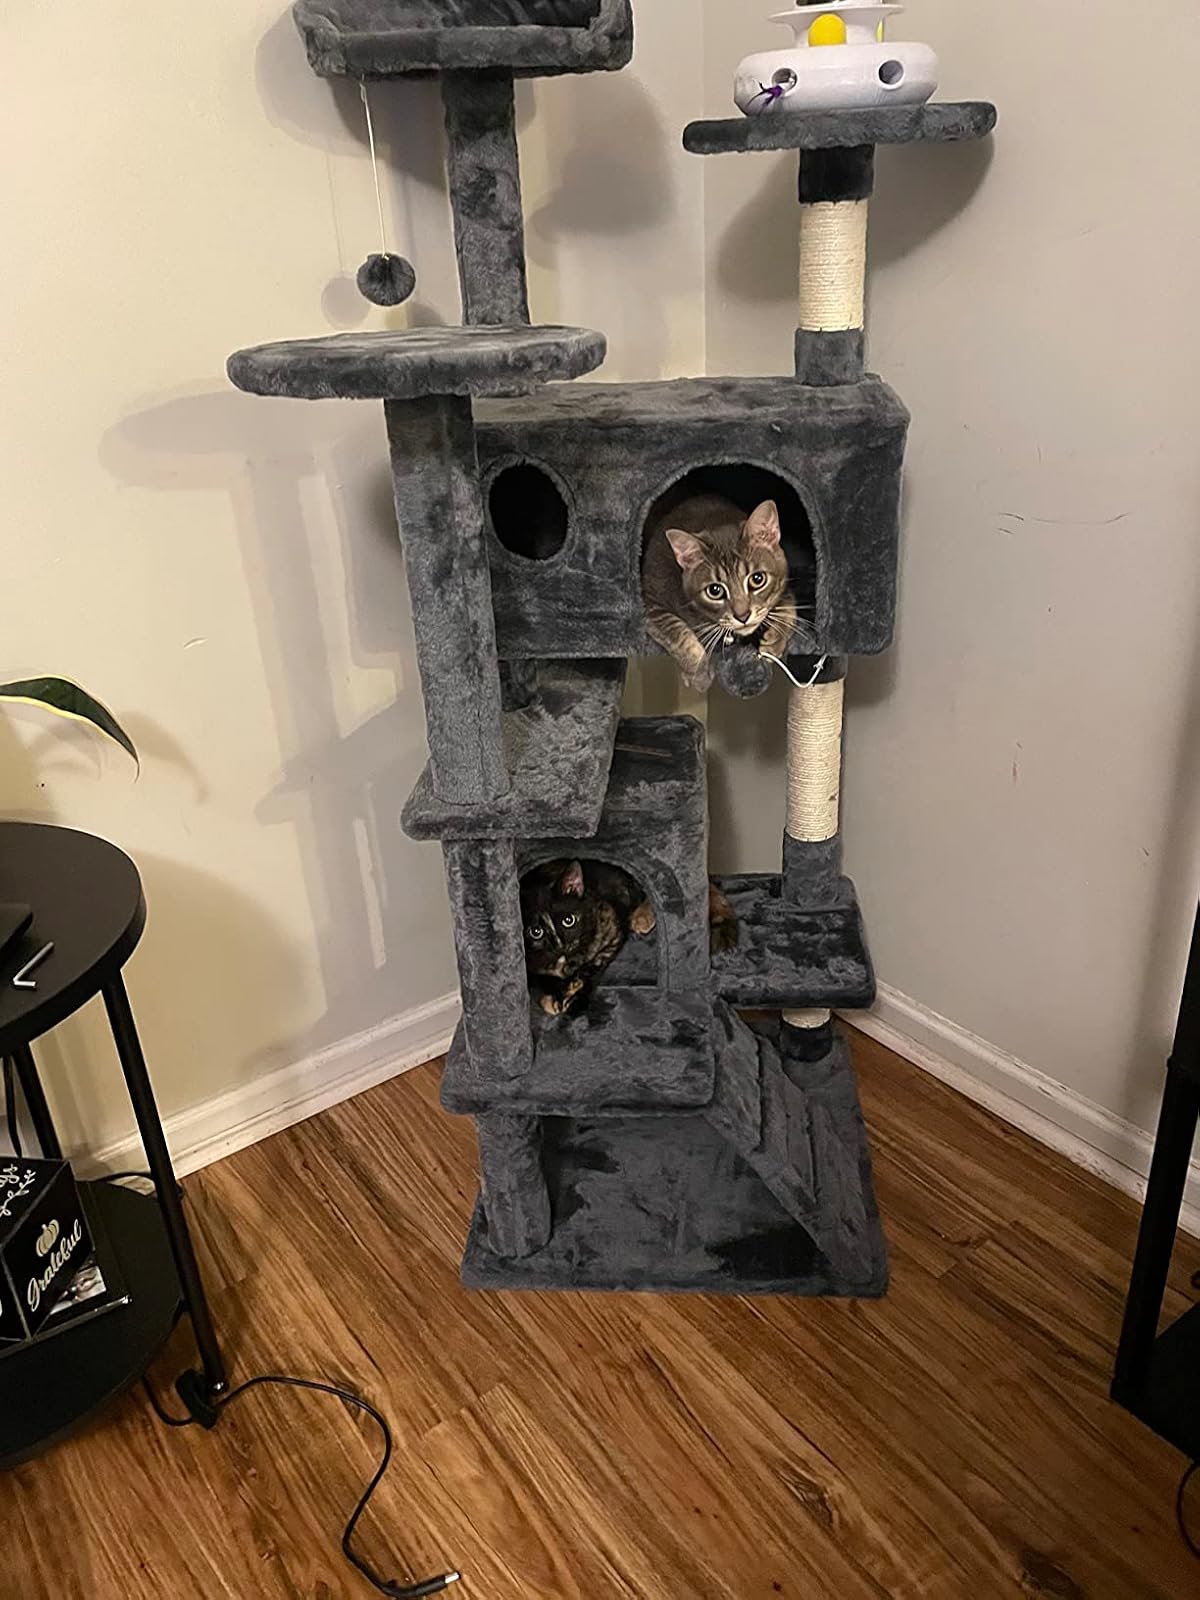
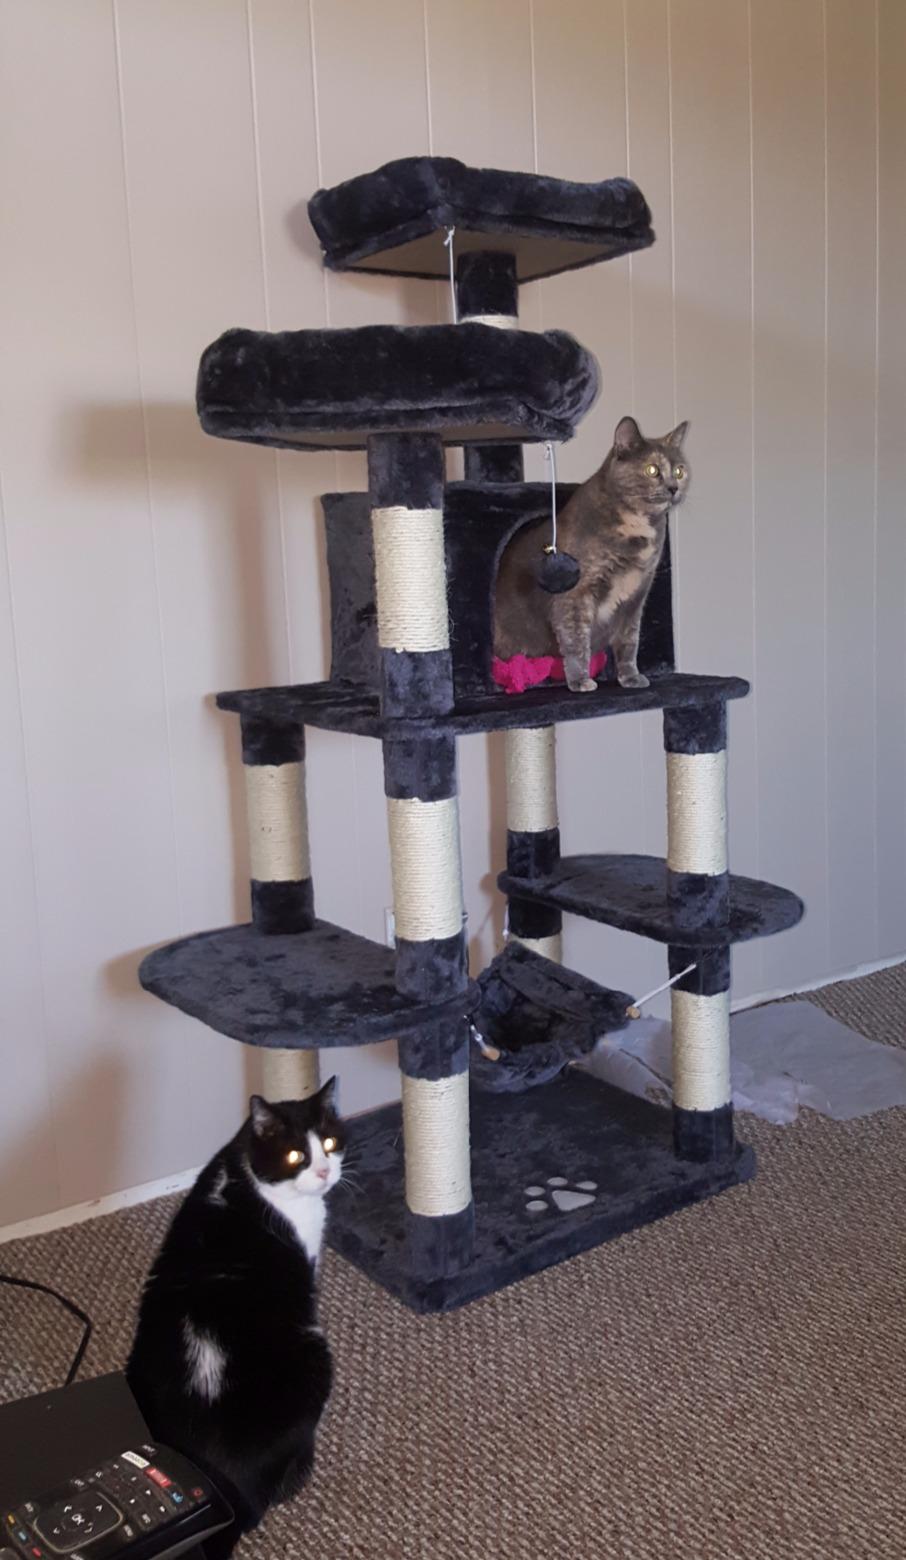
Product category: items_cat tree
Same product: no